Charles LeGeyt Fortescue

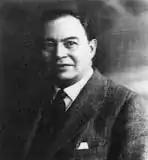

Charles LeGeyt Fortescue (1876–1936) was an electrical engineer. He was born in York Factory, in what is now Manitoba where the Hayes River enters Hudson Bay. He was the son of a Hudson's Bay Company fur trading factor and was among the first graduates of the Queen's University electrical engineering program in 1898.